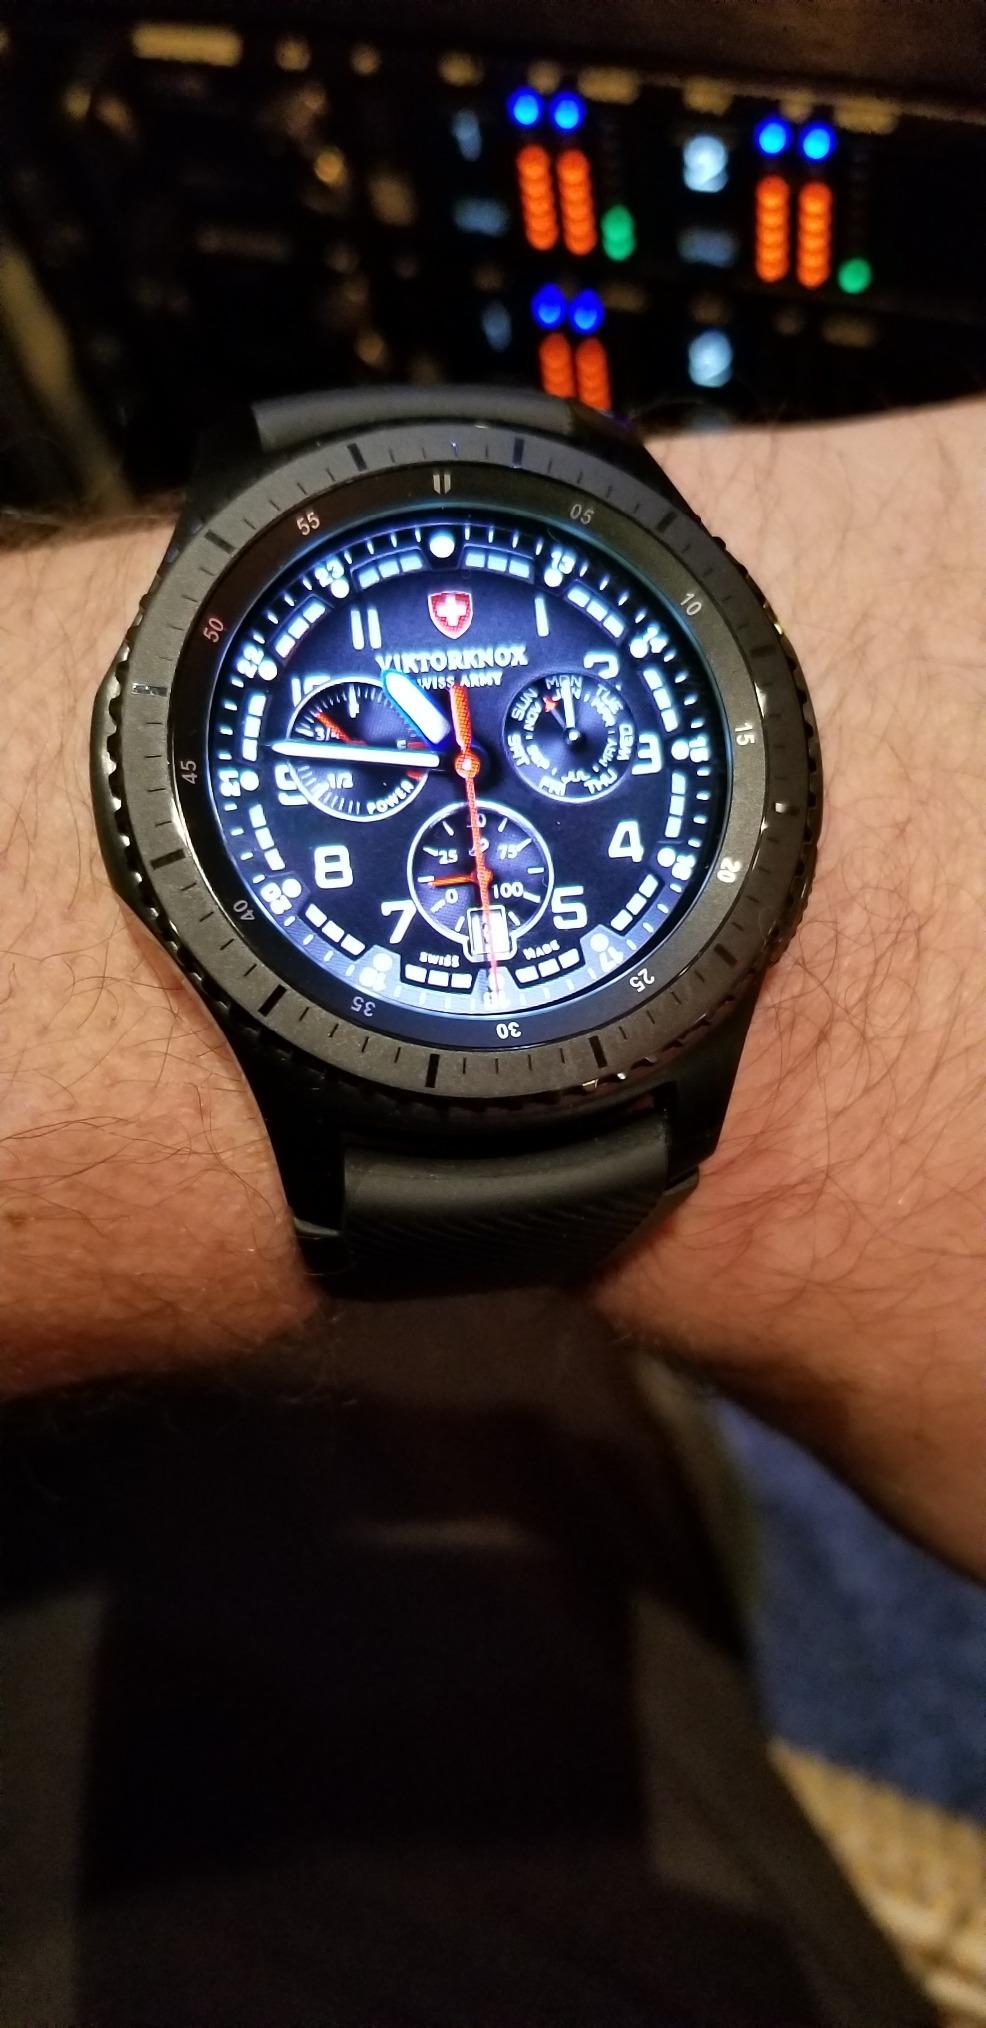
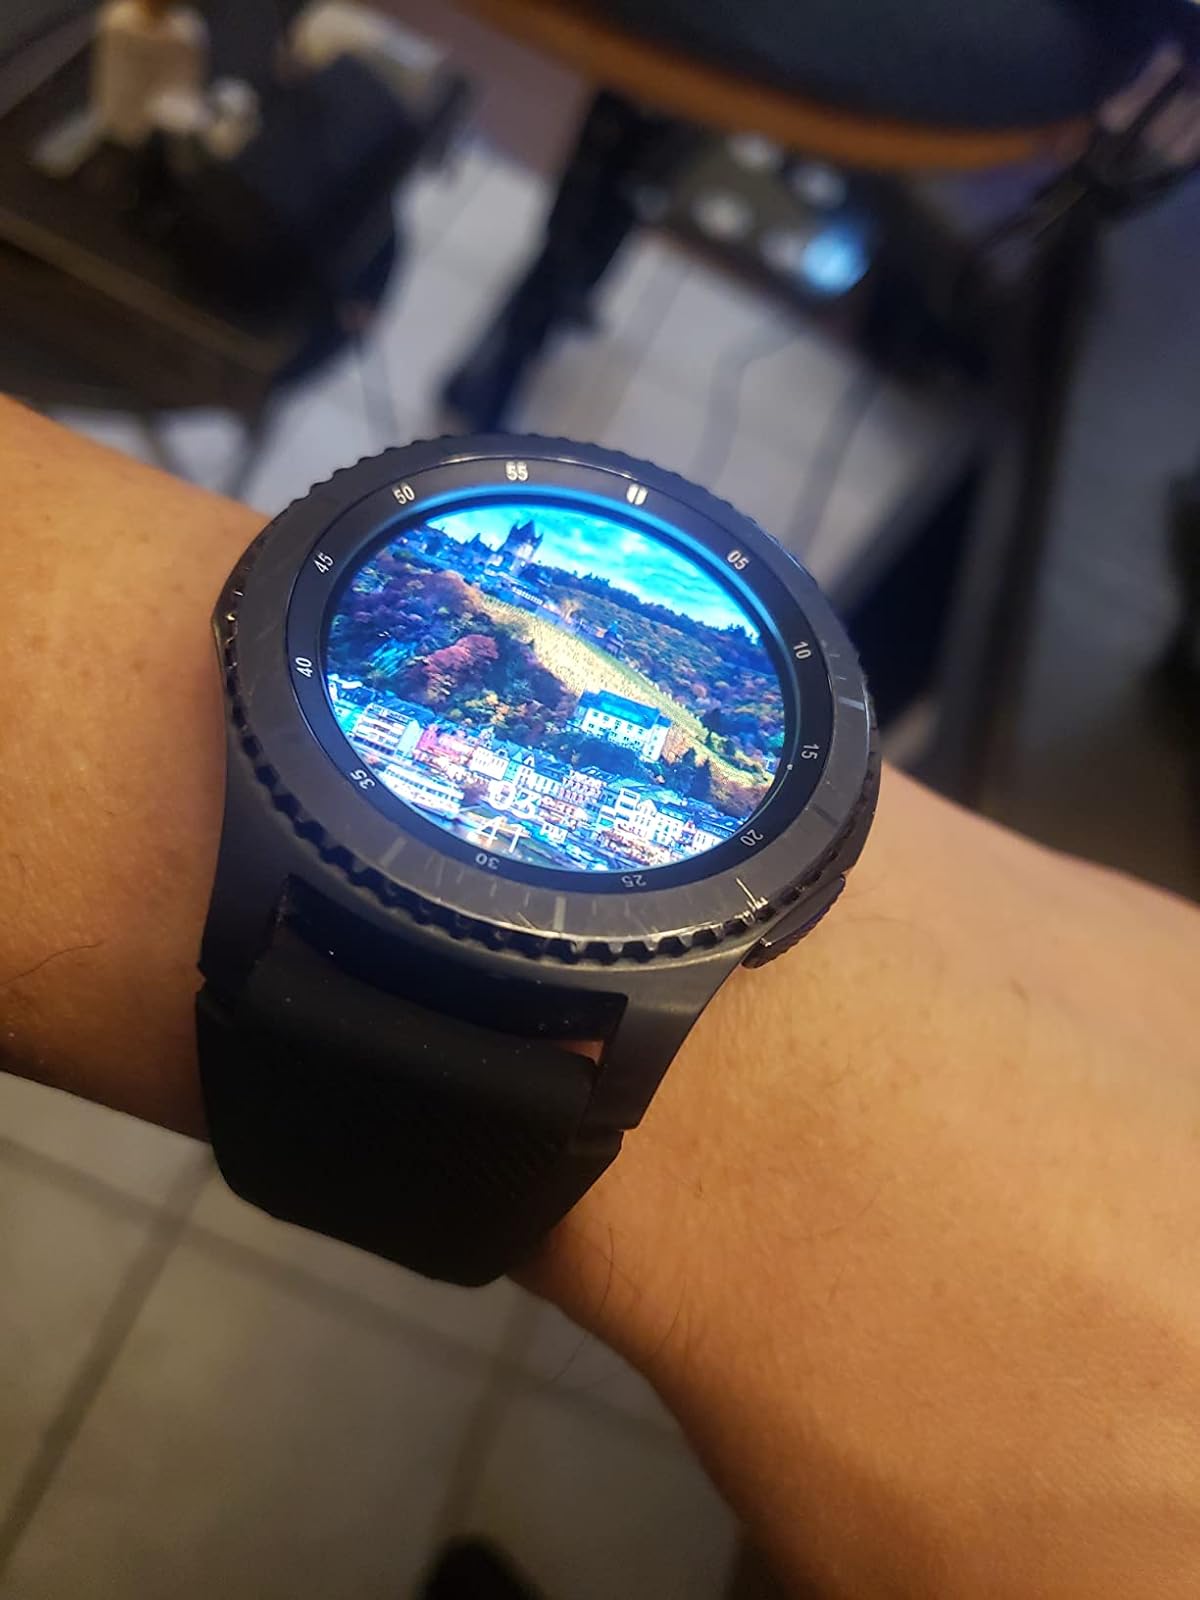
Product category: smartwatch
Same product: yes